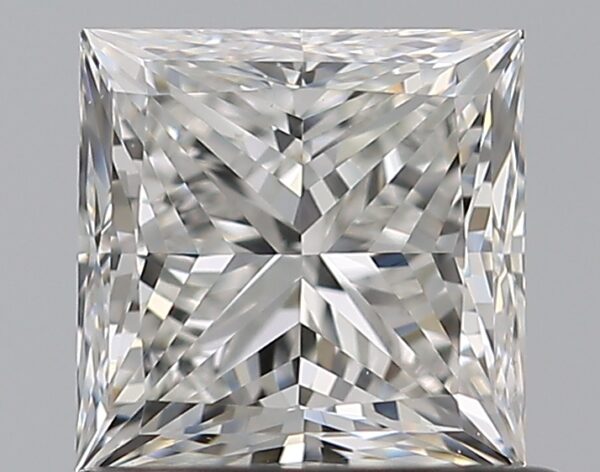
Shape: princess
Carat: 0.75
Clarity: VS2
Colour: G
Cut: EX
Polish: EX
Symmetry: VG
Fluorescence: N
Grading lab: GIA
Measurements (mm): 4.92 x 4.9 x 3.54